Shayne's Emporium

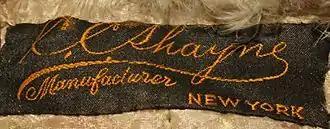
Cloth label "C. C. Shaine Manufacturer New York"

Shayne's Emporium was the largest retail fur establishment in the United States when it opened on October 3, 1893, in Manhattan, New York. It was located at 124 and 126 West 42nd Street, just west of 6th Avenue. The business' retail establishment was at 124 and the wholesale facility was at 126. The owner, Christopher Columbus Shayne, known as C.C., had removed his firm from 103 Prince Street, before opening the new building.